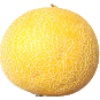
Label: Cantaloupe 1